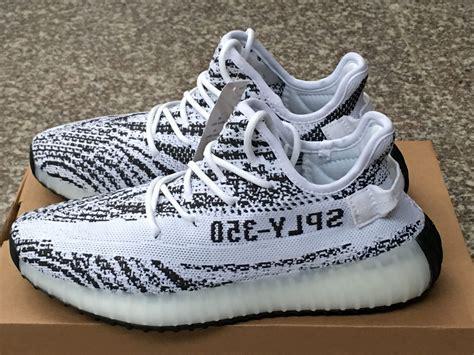
Brand: Adidas
Model: Yeezy Boost 350